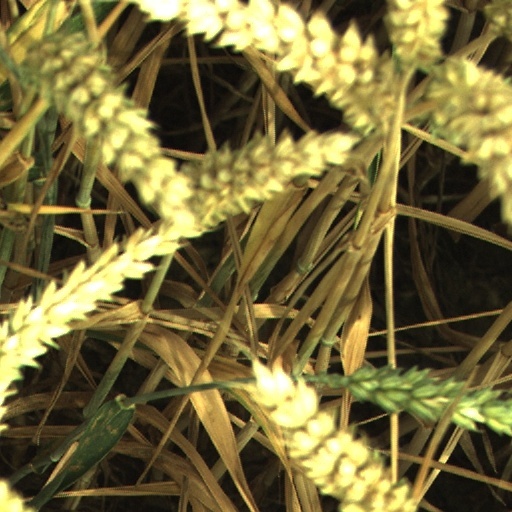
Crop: wheat